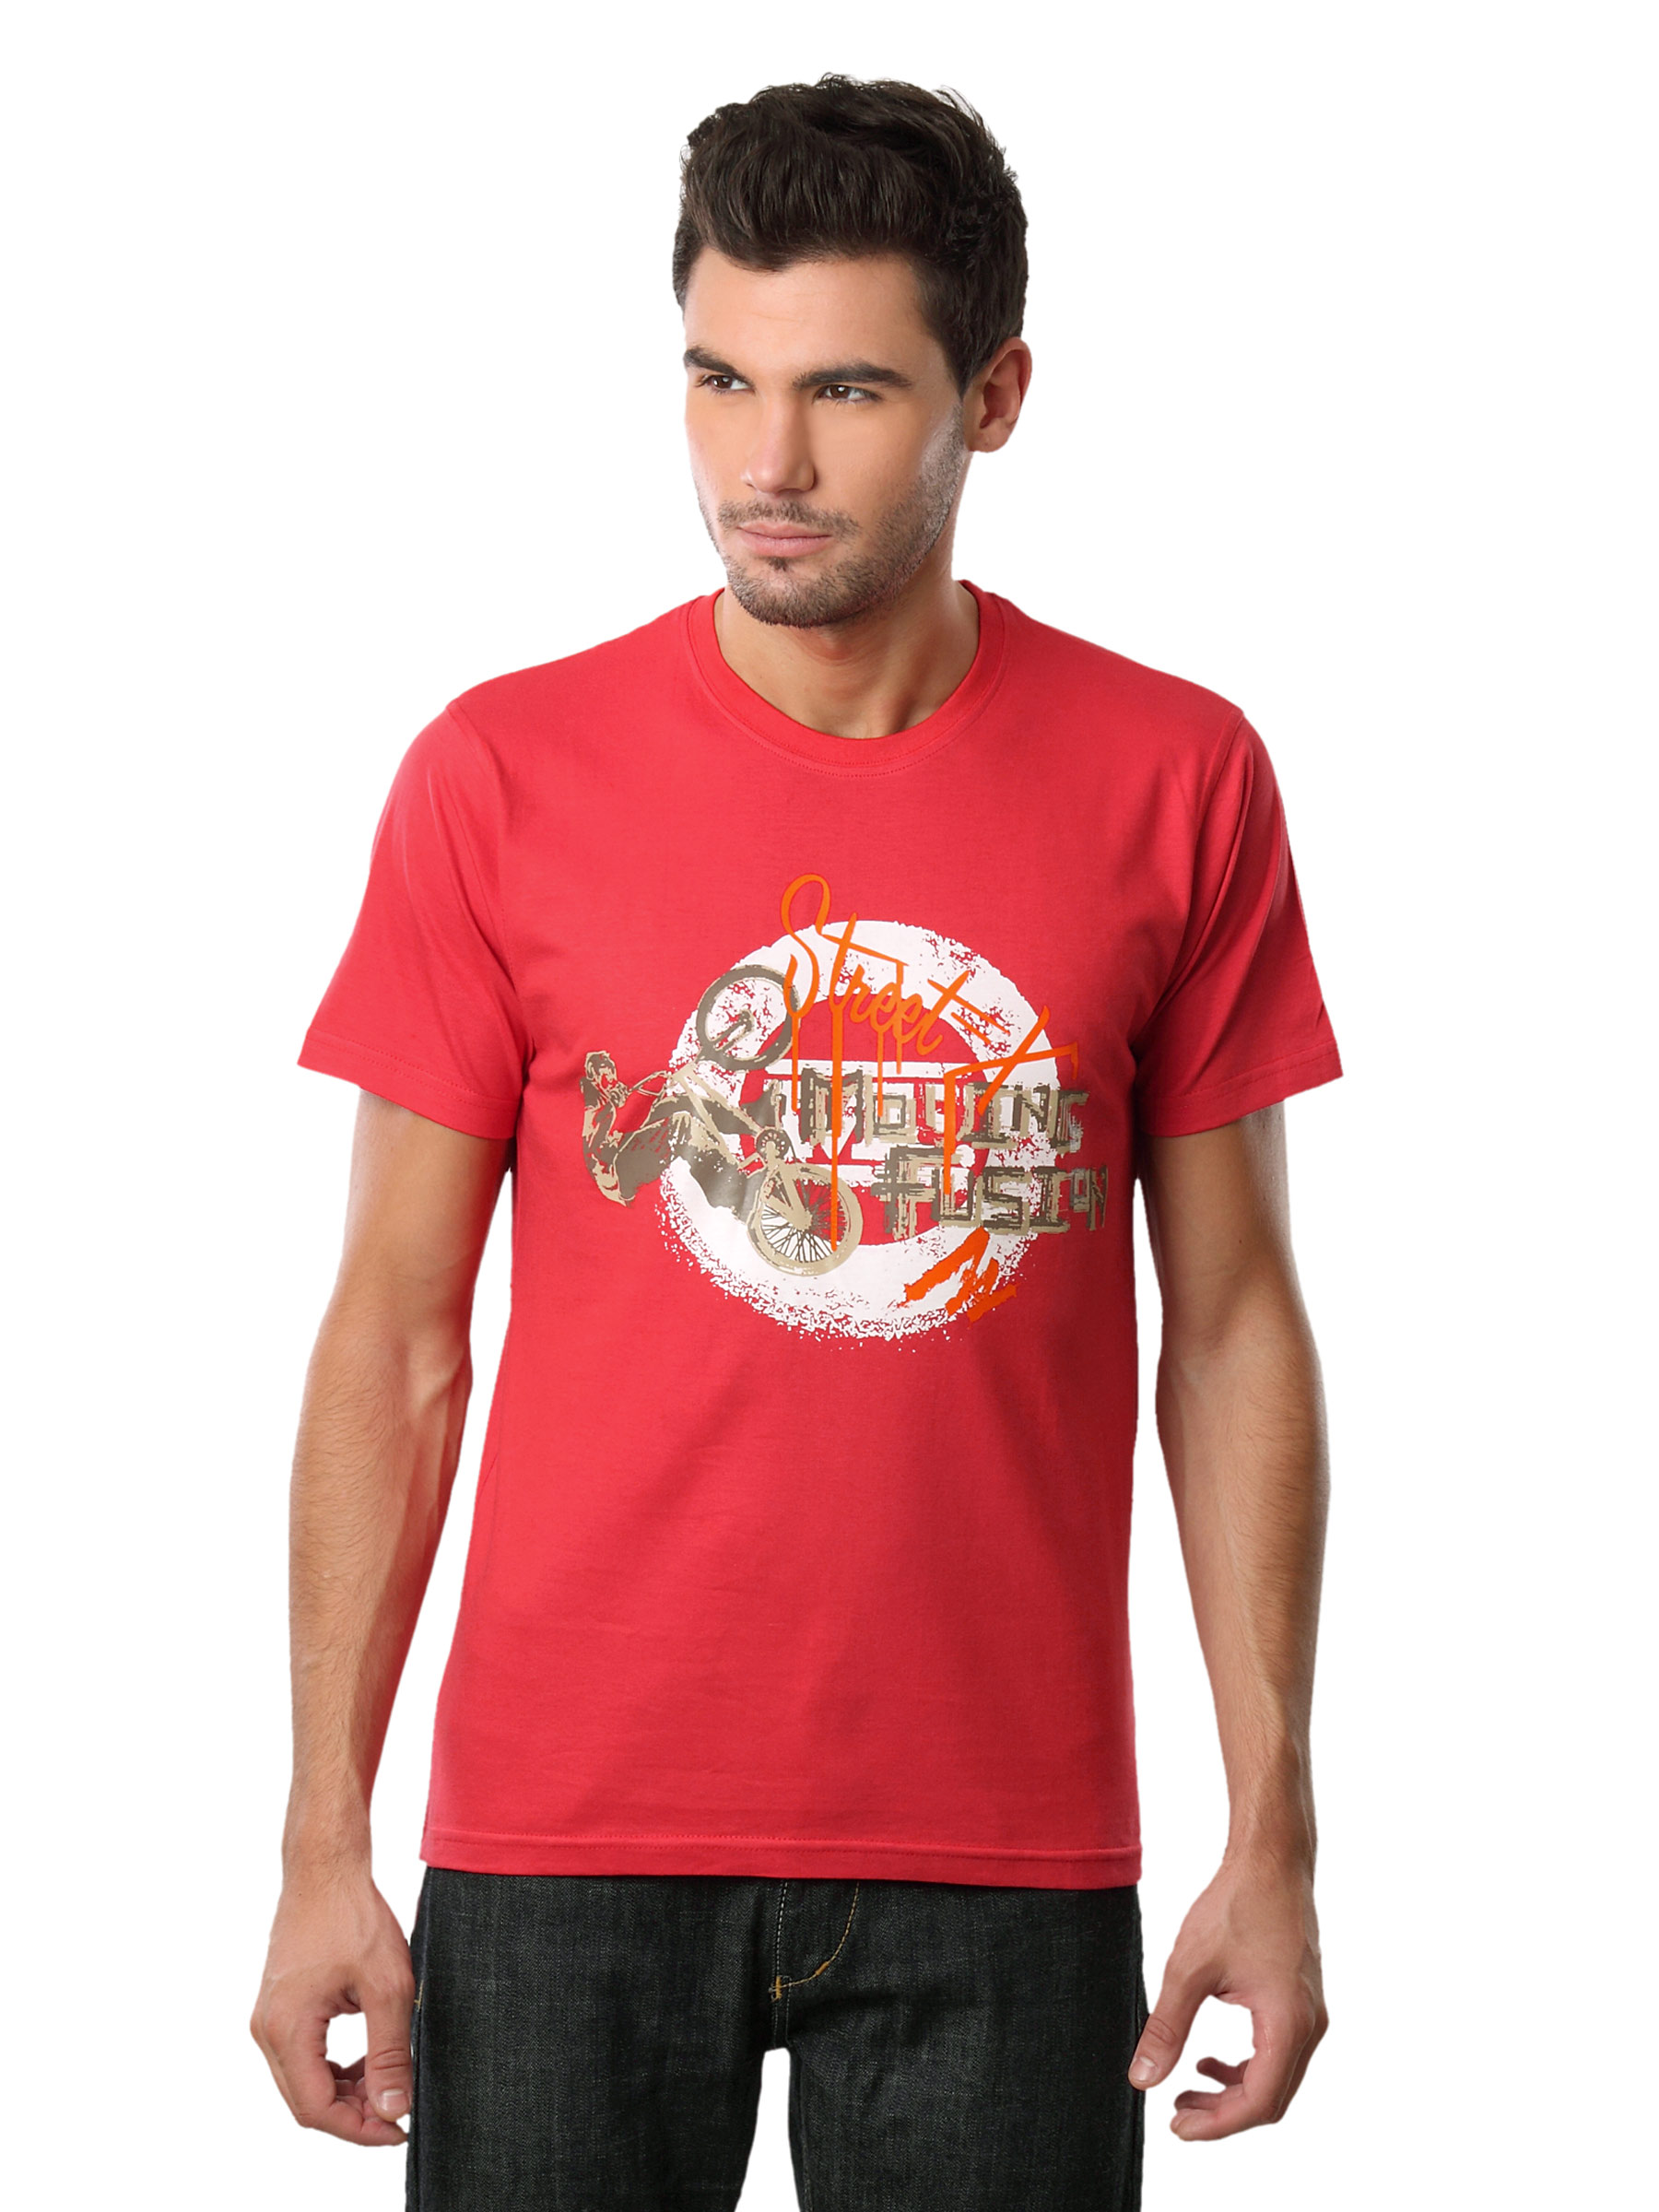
Myntra Men Street Moving Fusion Red T-shirt
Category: Apparel / Topwear / Tshirts
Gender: Men
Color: Red
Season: Summer 2012
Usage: Casual